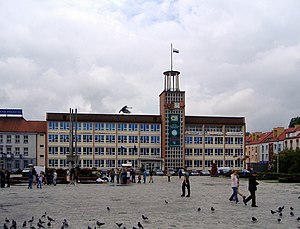
Koszalin
Koszalin er en by i Polen, i zachodniopomorskie voivodskab. Koszalin ligger på Białogard-sletten ved floden Dzierżęcinka og ved Europavej E28.